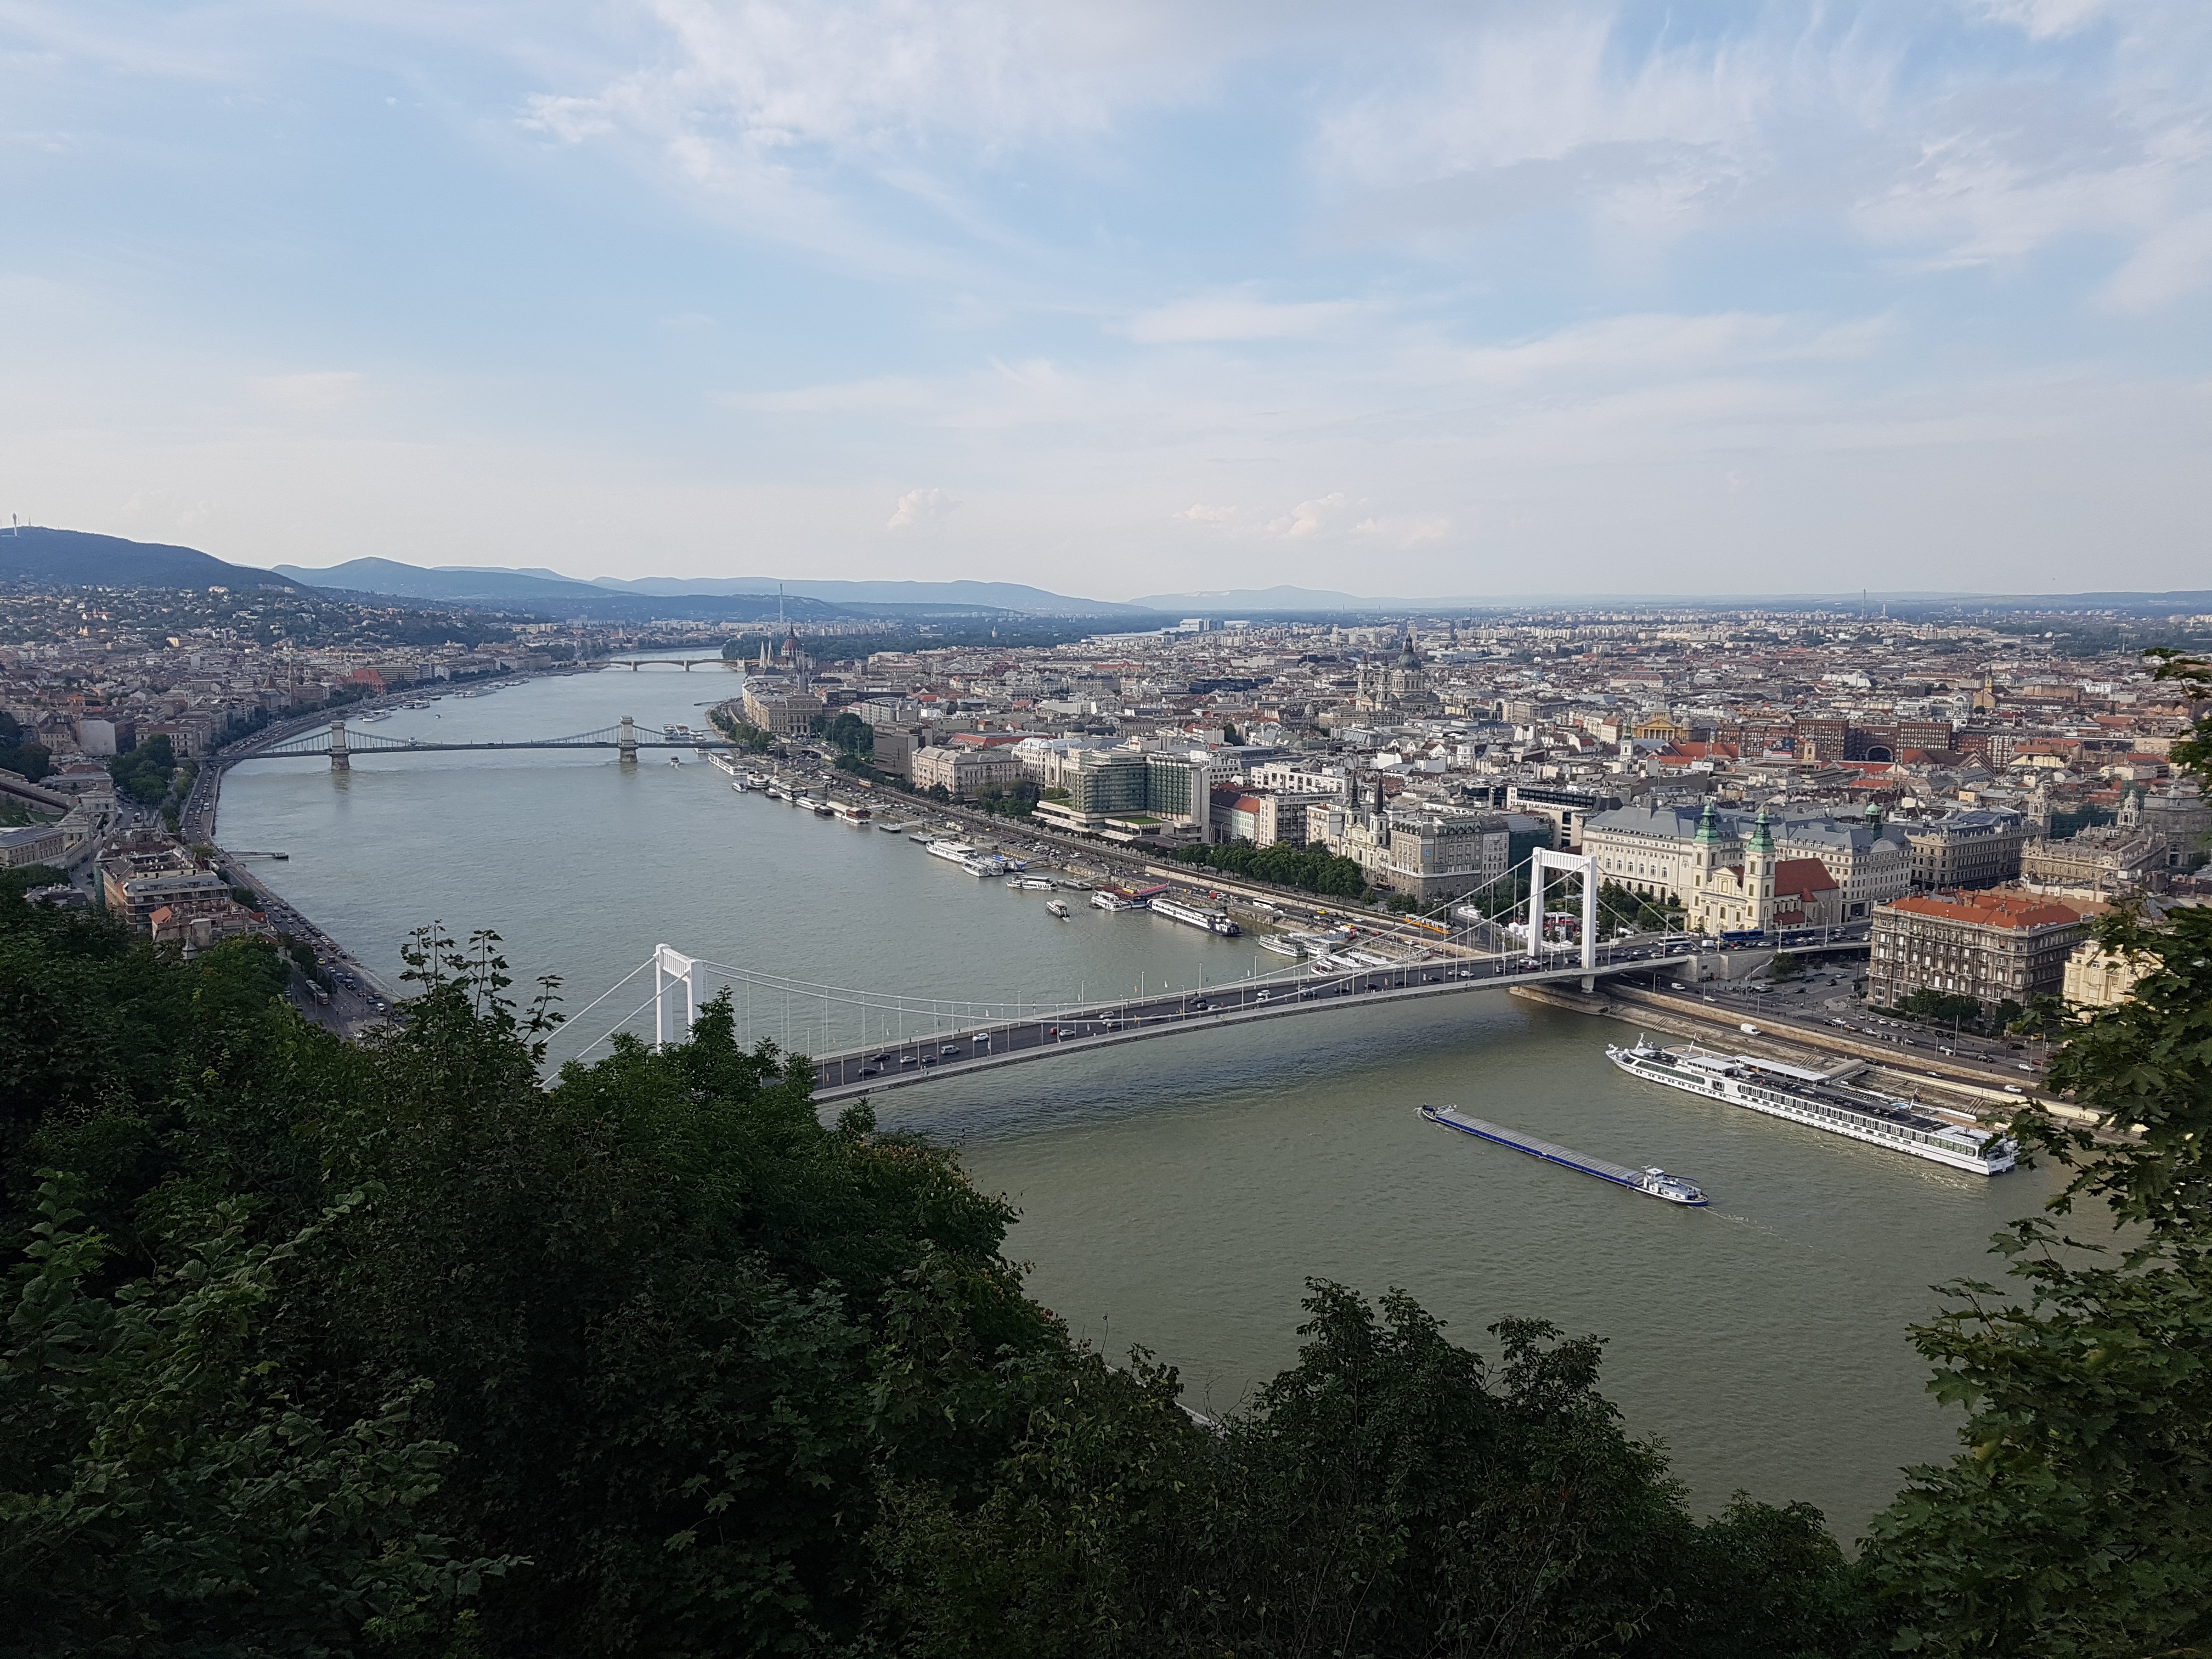
sea, coast, bridge, skyline, view, highway, river, cityscape, panorama, reservoir, waterway, city view, capital, danube, infrastructure, outlook, budapest, hungary, city trip, aerial photography, danube bridge, city panorama